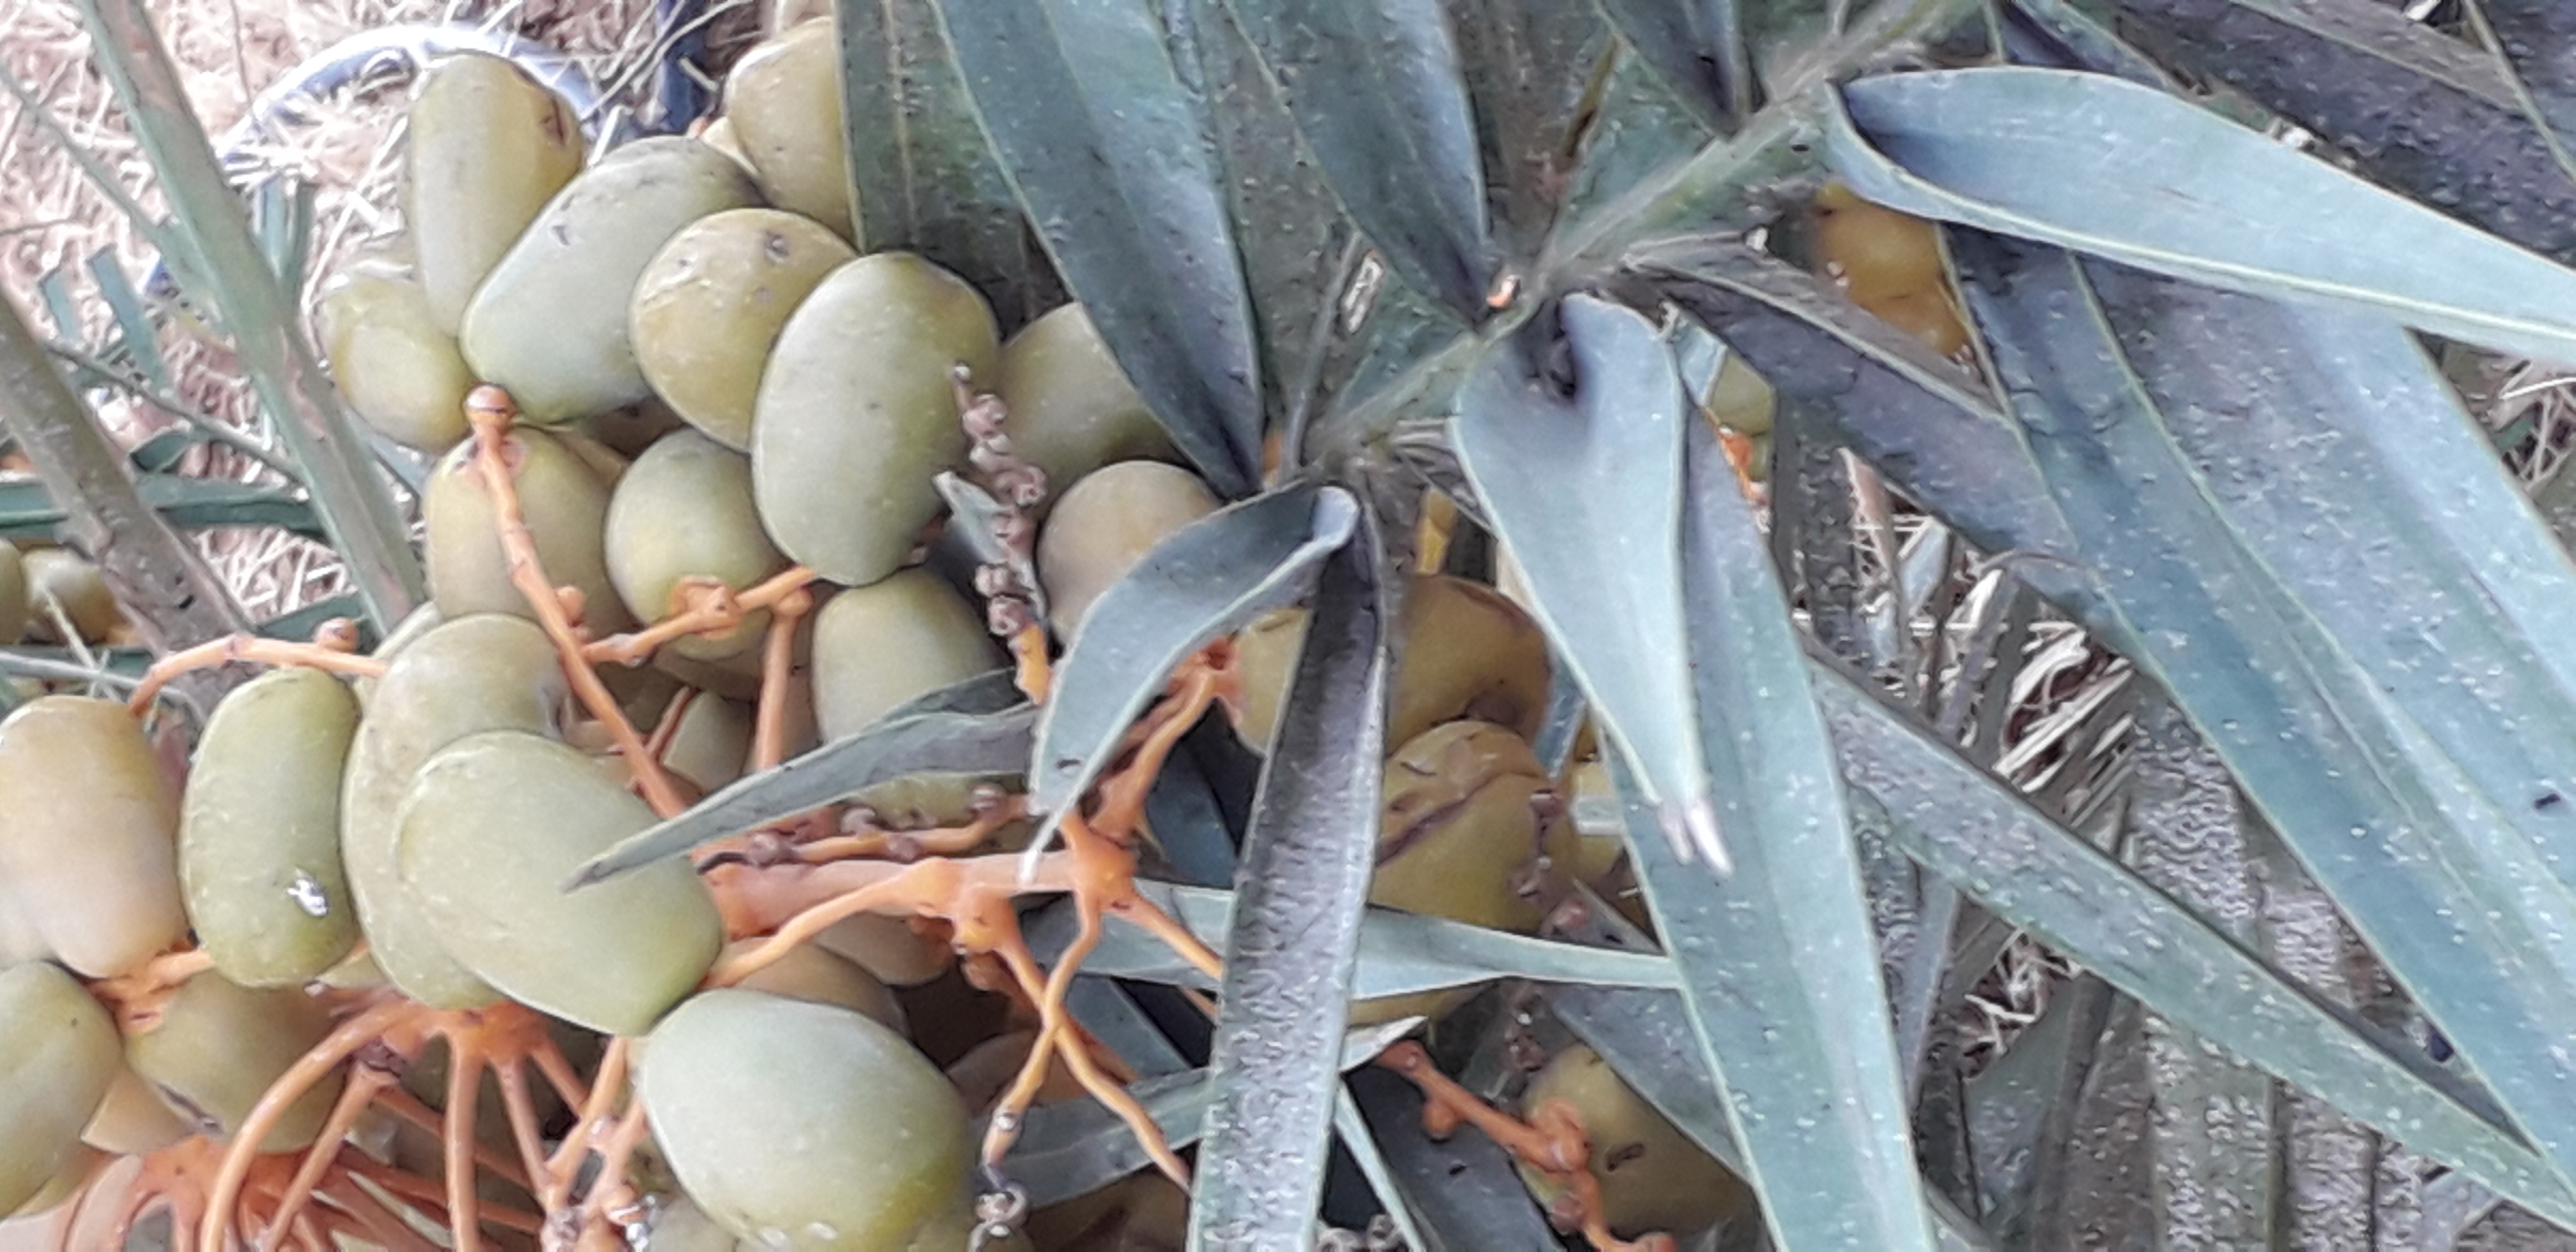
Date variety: Boufagous